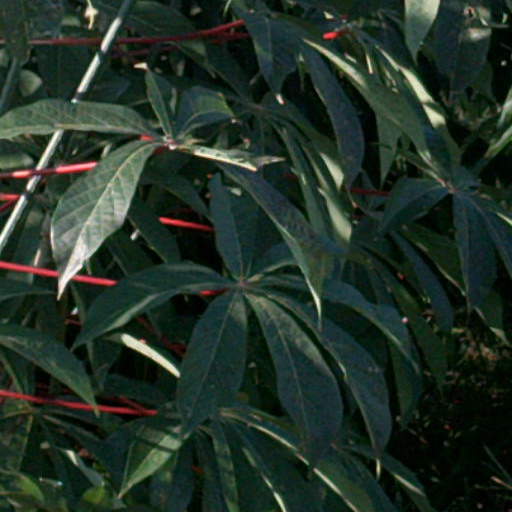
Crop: cassava